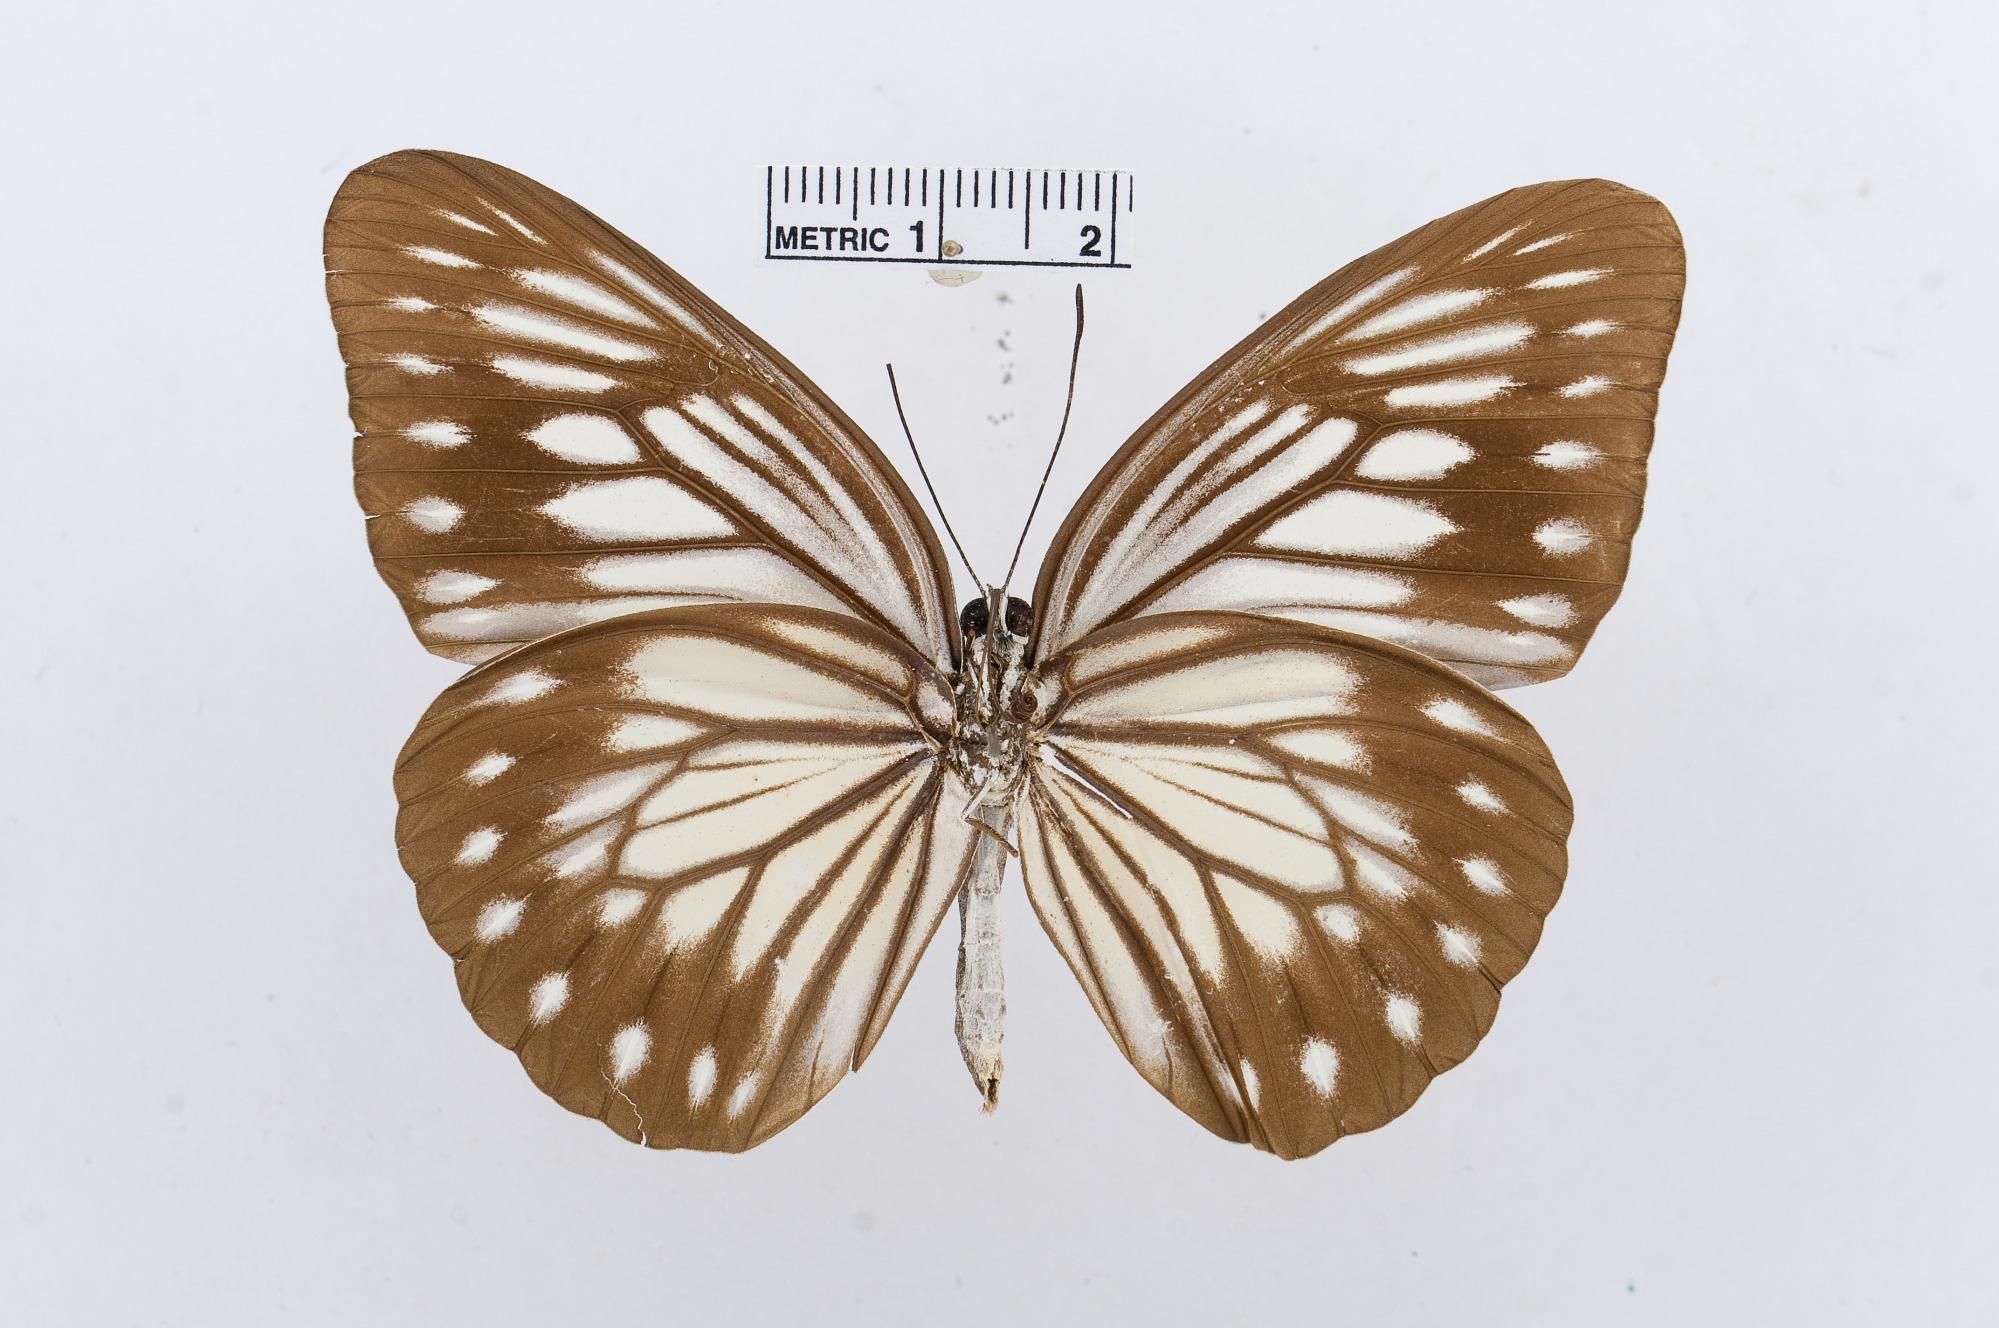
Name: Pareronia tritaea
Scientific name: Pareronia tritaea
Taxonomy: Animalia, Arthropoda, Hexapoda, Insecta, Lepidoptera, Pieridae, Pierinae